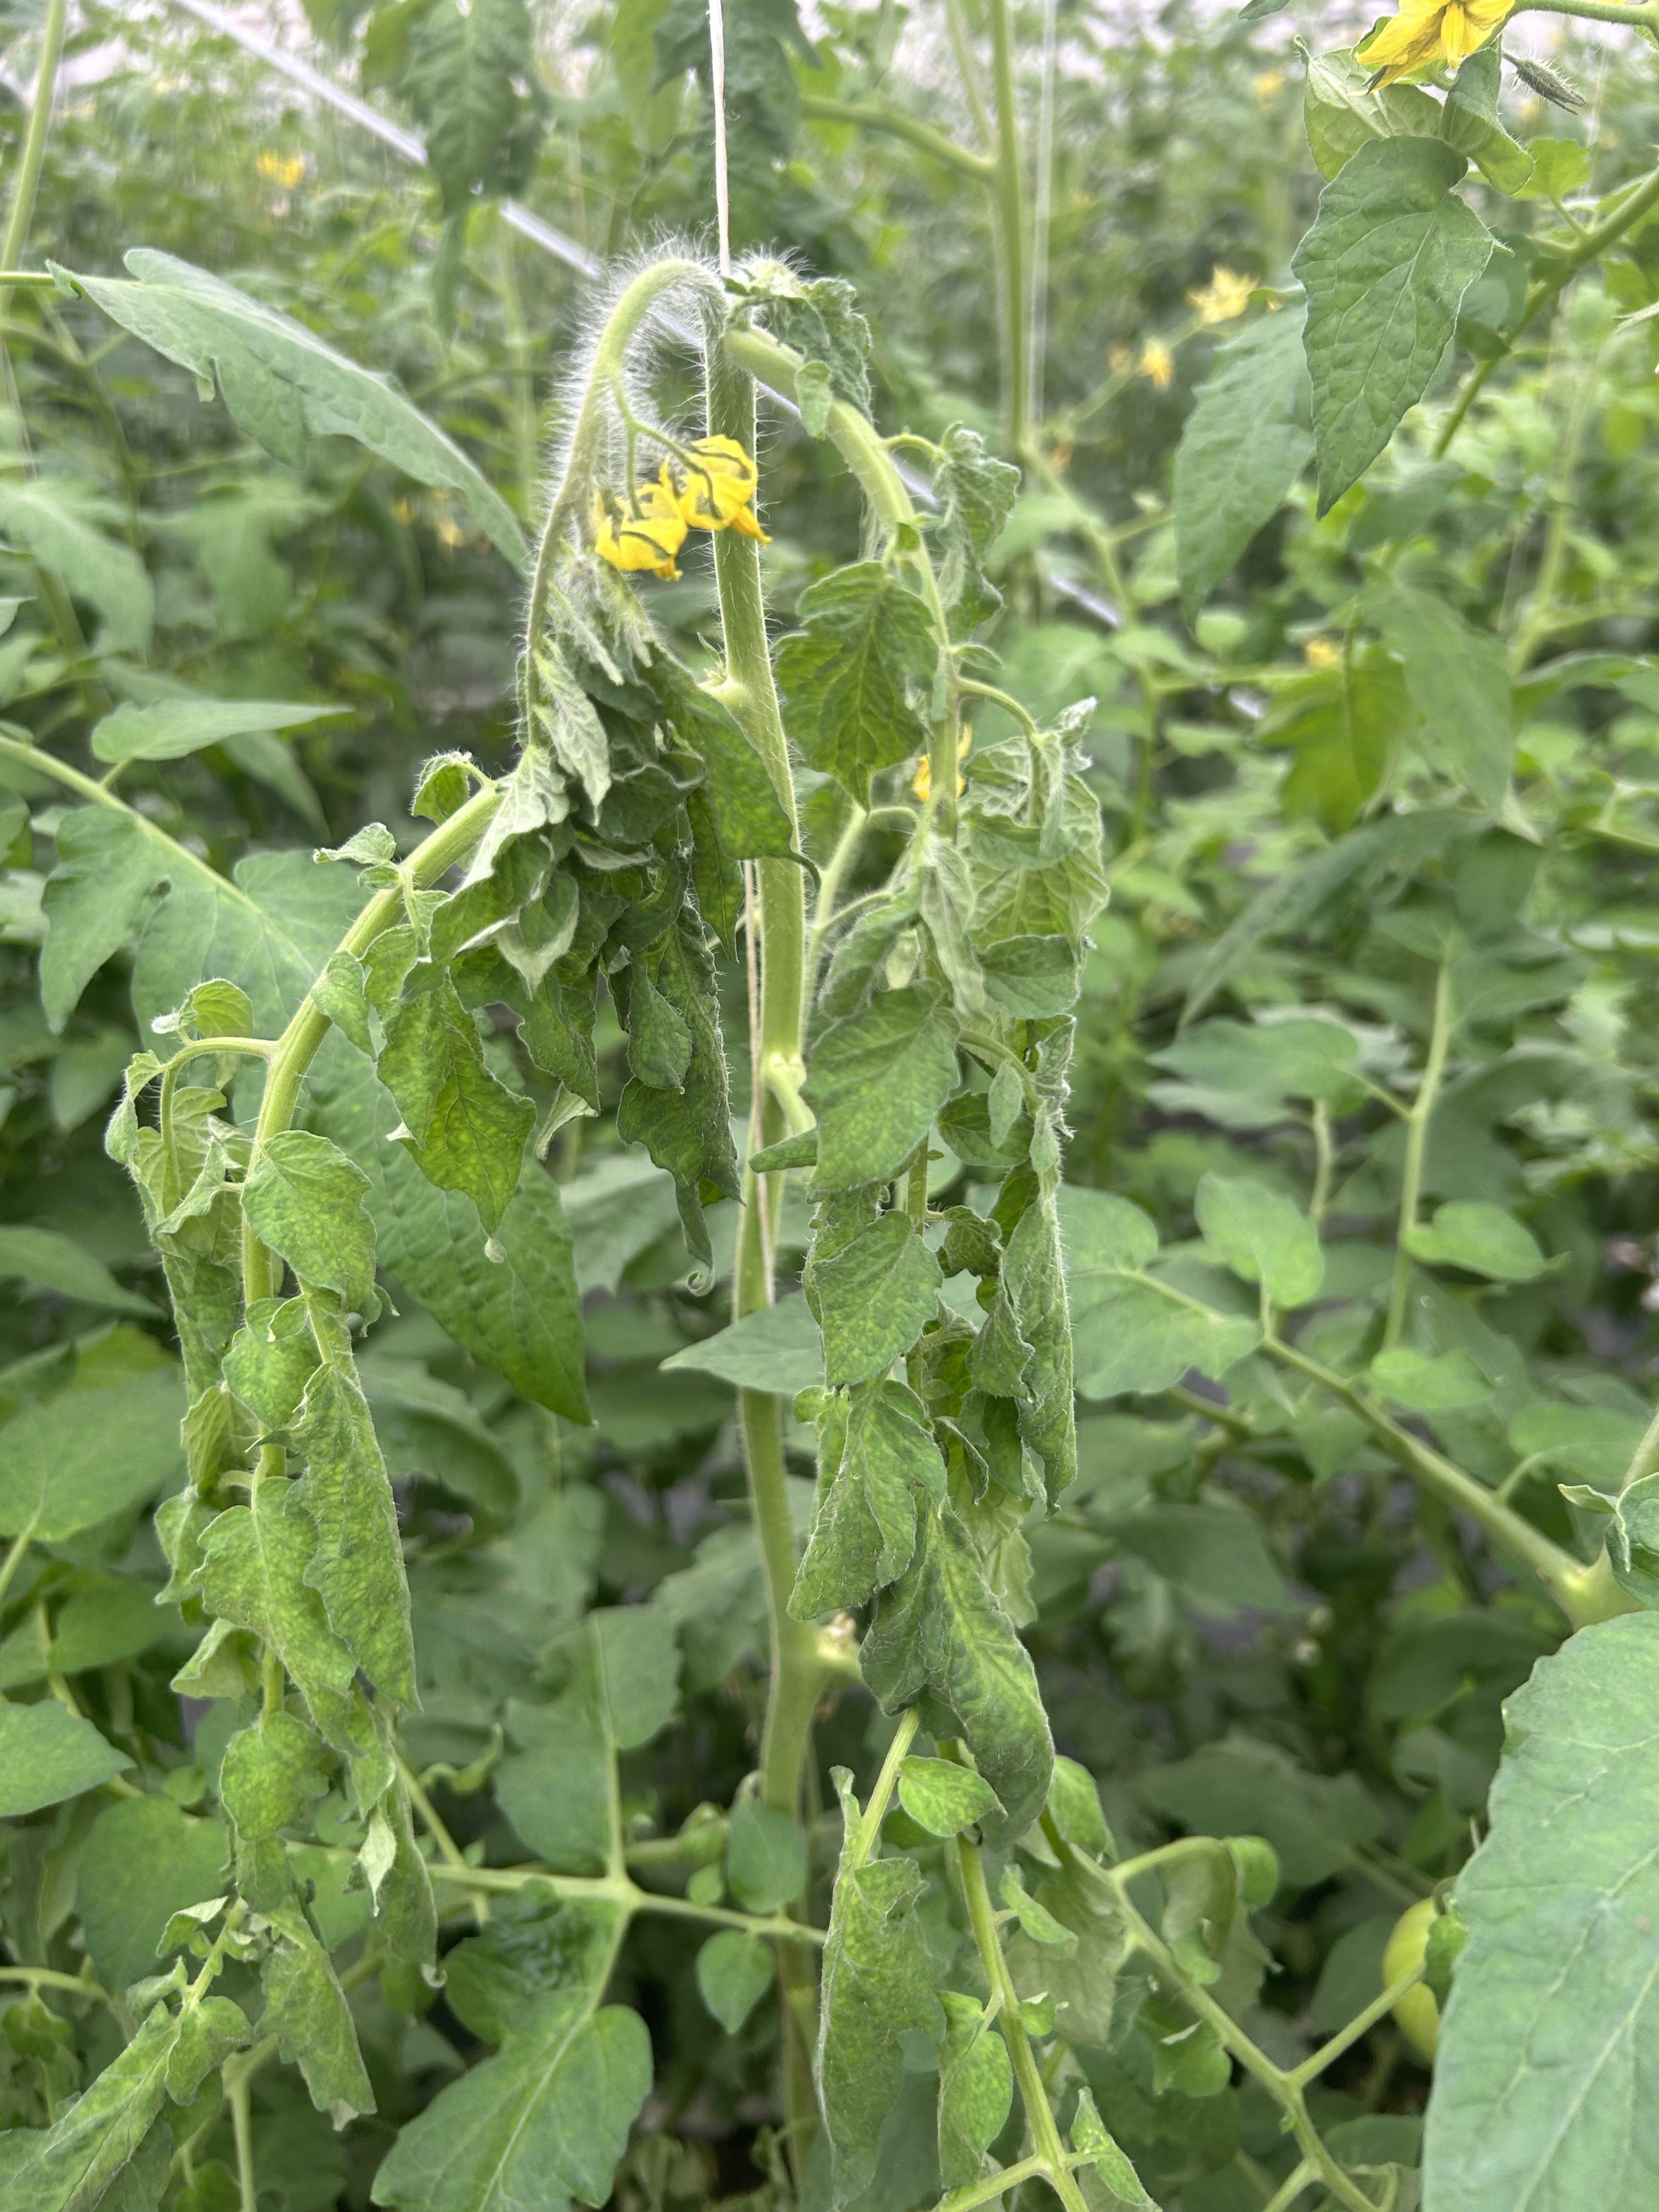
Disease: Wilt